B'nai B'rith

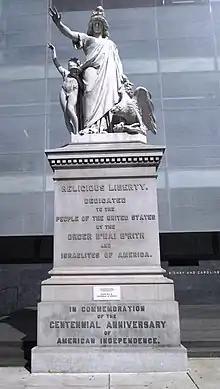
"Religious Liberty", a statue commissioned by B'nai B'rith for the 1876 Centennial Exposition and dedicated "to the people of the United States". By Moses Jacob Ezekiel, a B'nai B'rith member and the first American Jewish sculptor to gain international prominence.

B'nai B'rith's activities during the 19th and 20th centuries were dominated by mutual aid, social service and philanthropy. In keeping with their concerns for protecting their families, the organization's first concrete action was the establishment of an insurance policy awarding widows of deceased members $30 toward funeral expenses and a stipend of $1 a week for the rest of their life. To aid their children, each child would also receive a stipend and, for male children, the assurance he would be taught a trade.